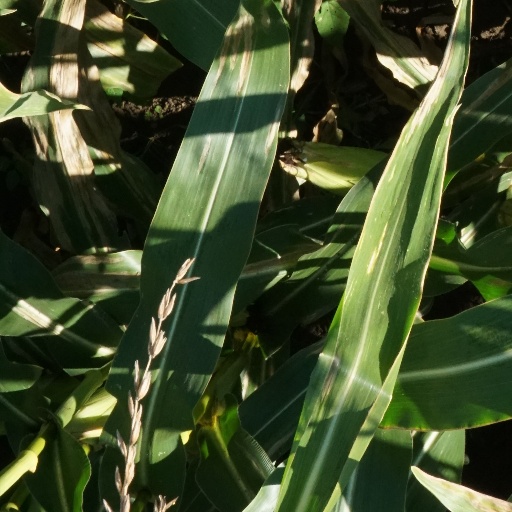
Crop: maize; corn